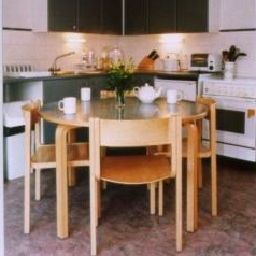
Room type: kitchen